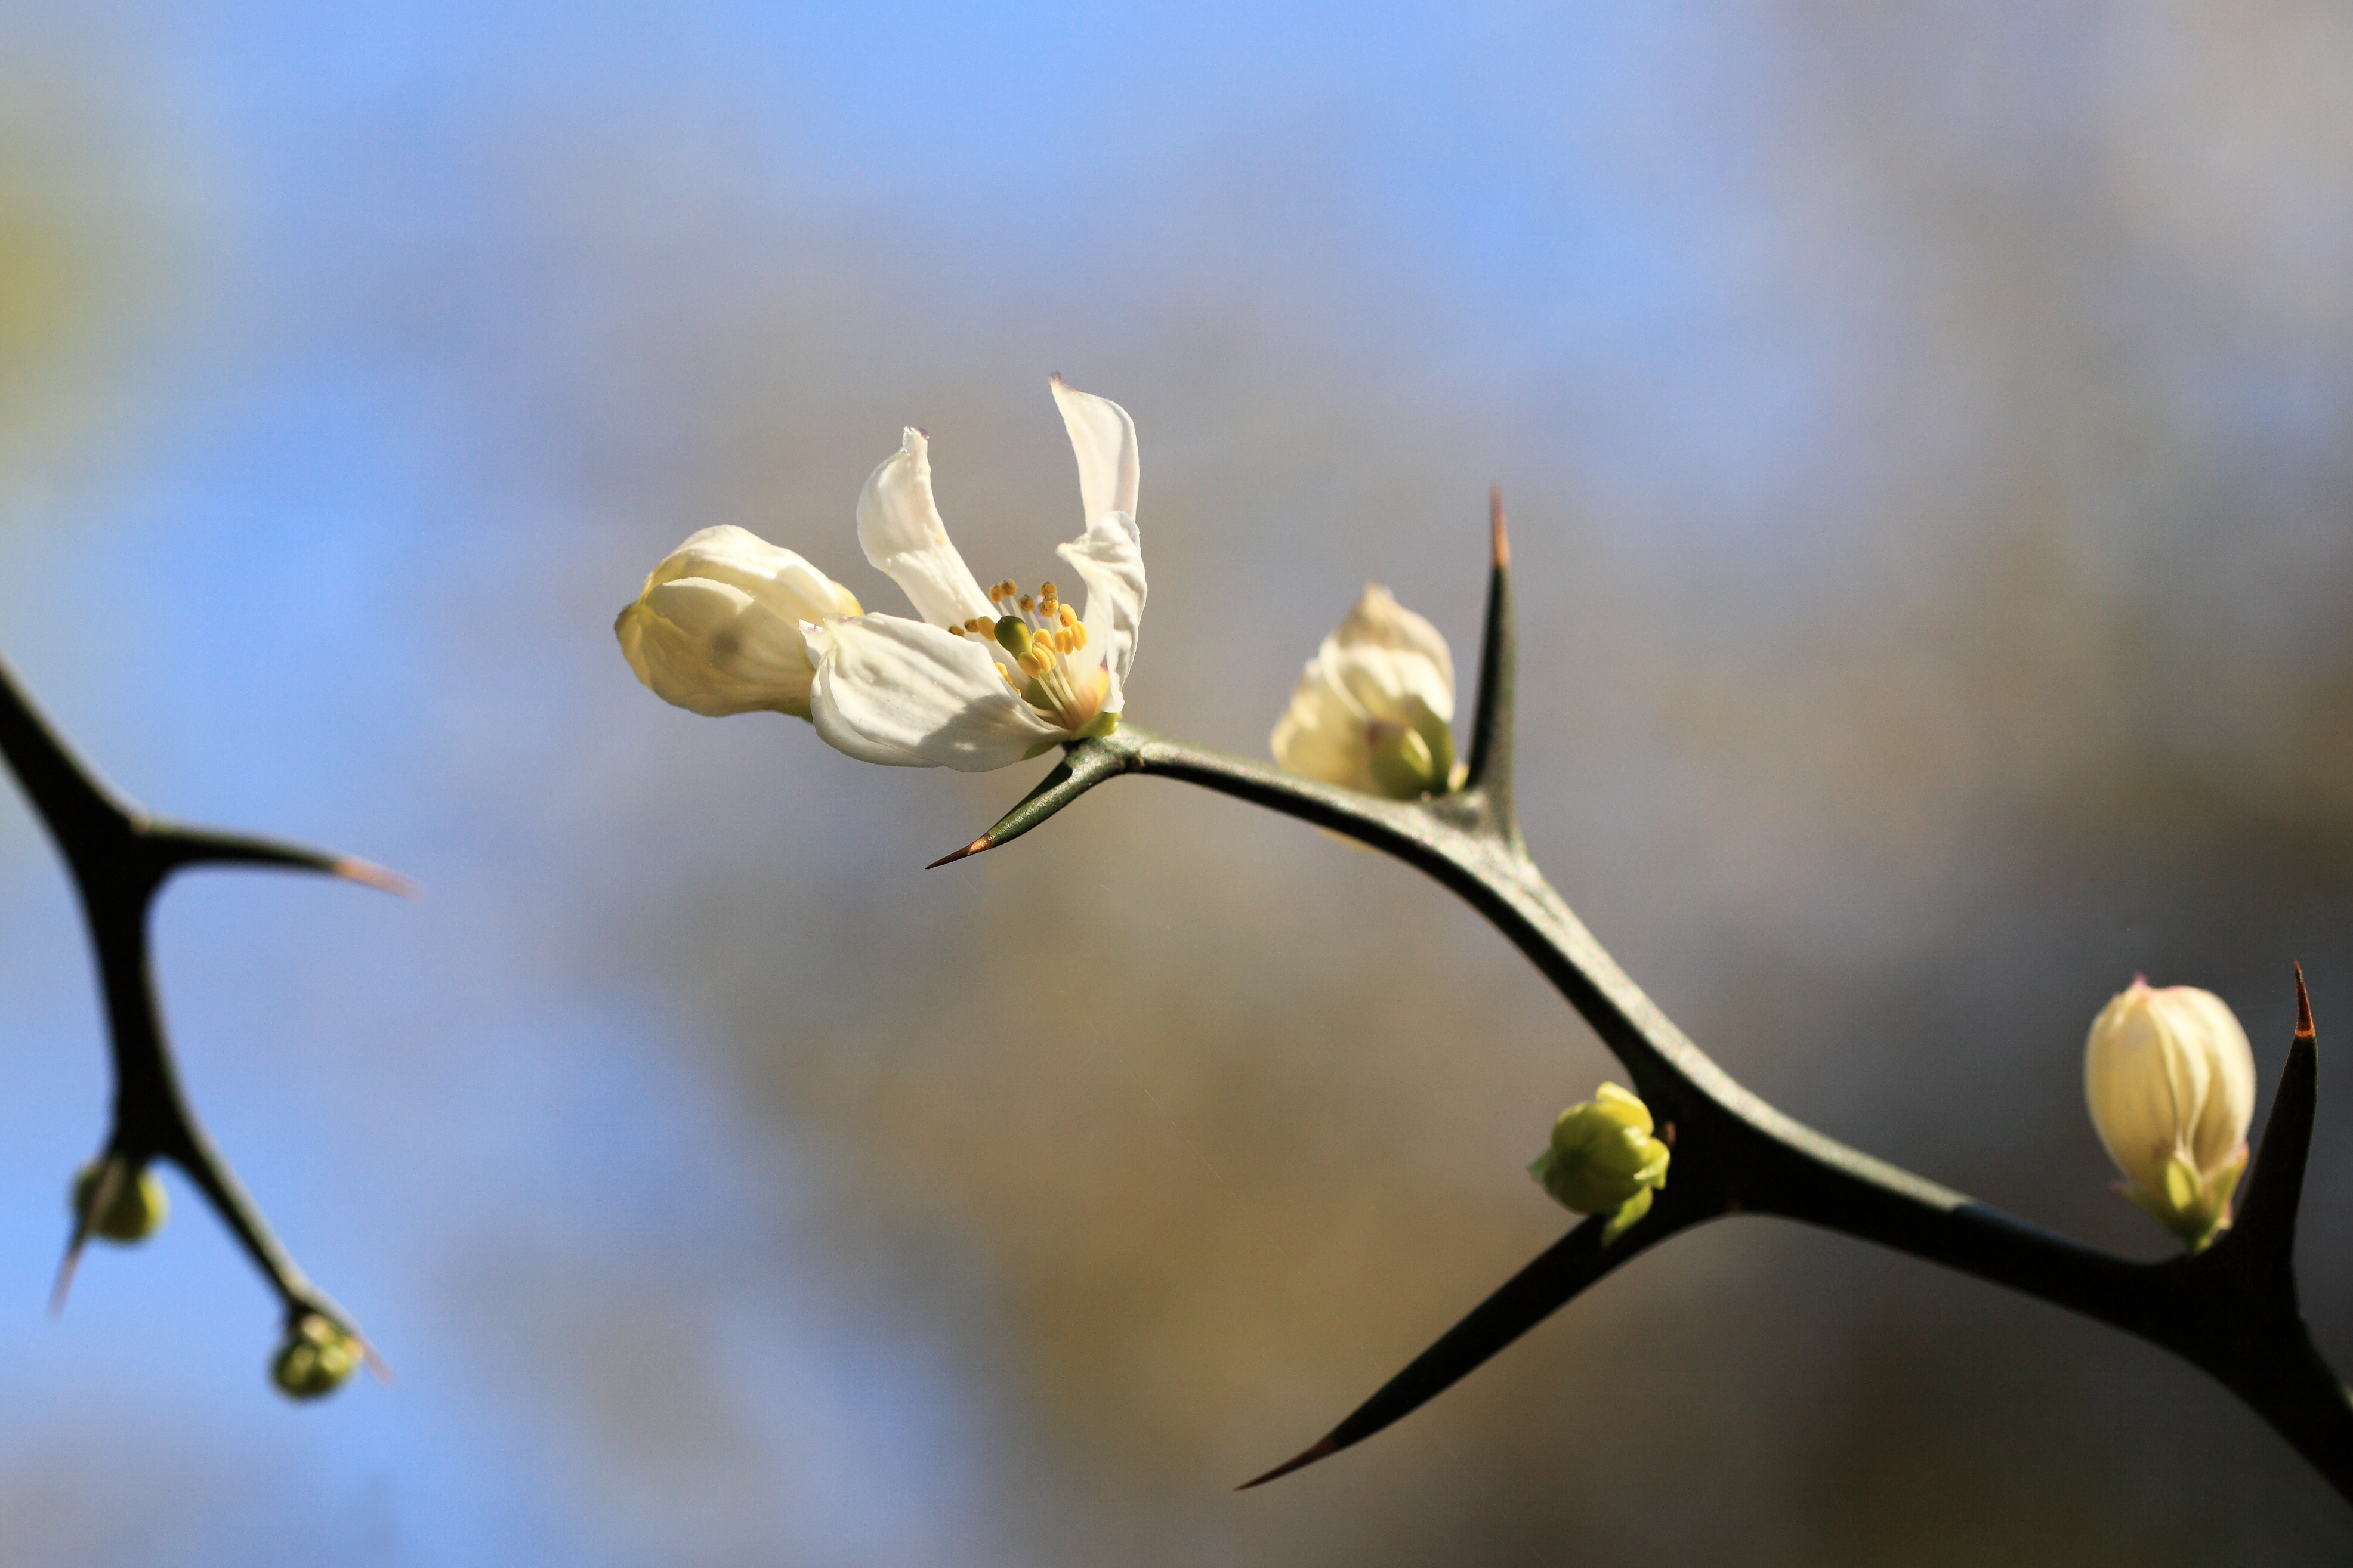
nature, branch, blossom, plant, photography, sunlight, leaf, flower, petal, spring, high, produce, botany, yellow, flora, twig, wildflower, close up, shrub, tochigi, 5d, hires, bud, markii, hi, res, resolution, hardy, citrus, macro photography, shimotsuke, tenpyounooka, flowering plant, rutaceae, plant stem, land plant, trifoliate, poncirustrifoliata, taxonomy binomial poncirustrifoliata